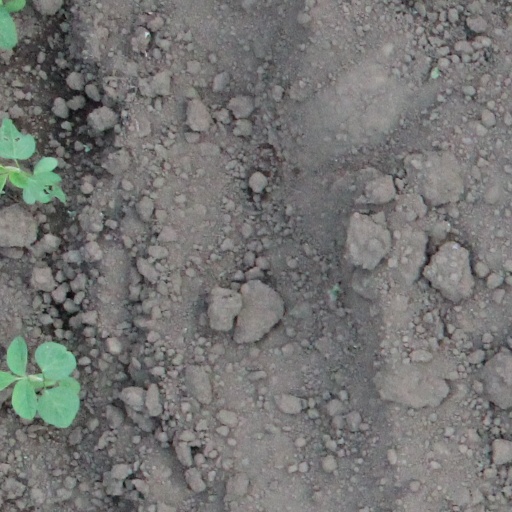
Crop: soybean